Fra Diavolo

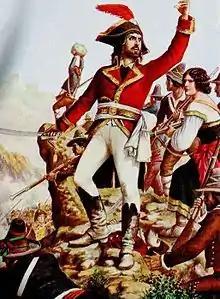
Fra Diavolo & Bands of the Holy Faith.

Though many reform-minded nobles and some intellectuals backed it, the French puppet regime in Naples, the Parthenopaean Republic, had little popular support. In addition, French and Polish troops acted abominably; looting and rape were common. French atrocities were so blatant that their commander in Naples, General Jean Étienne Championnet, was sacked by Guillaume-Charles Faipoult, one of the government representatives on mission, and subsequently imprisoned.